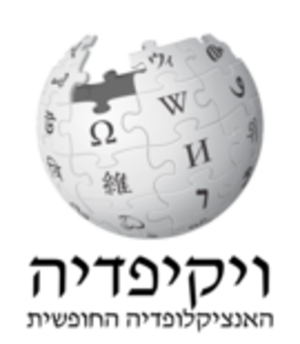
Logo de la Wikipédia en hébreux